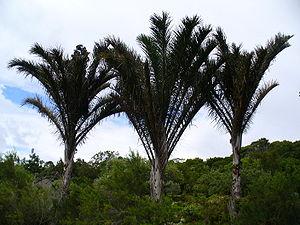
Raphia est un genre de palmiers de la famille des Arecaceae que l'on rencontre dans les milieux marécageux et le long des fleuves. Plante monocarpique ou hapaxanthe, l'espèce Raphia farinifera originaire de Madagascar donne une fibre provenant de ses feuilles qui, par extension, porte le nom de raphia. Les feuilles de Raphia regalis peuvent atteindre 25 m sur 4 m, ce qui en fait les feuilles les plus longues du règne végétal.